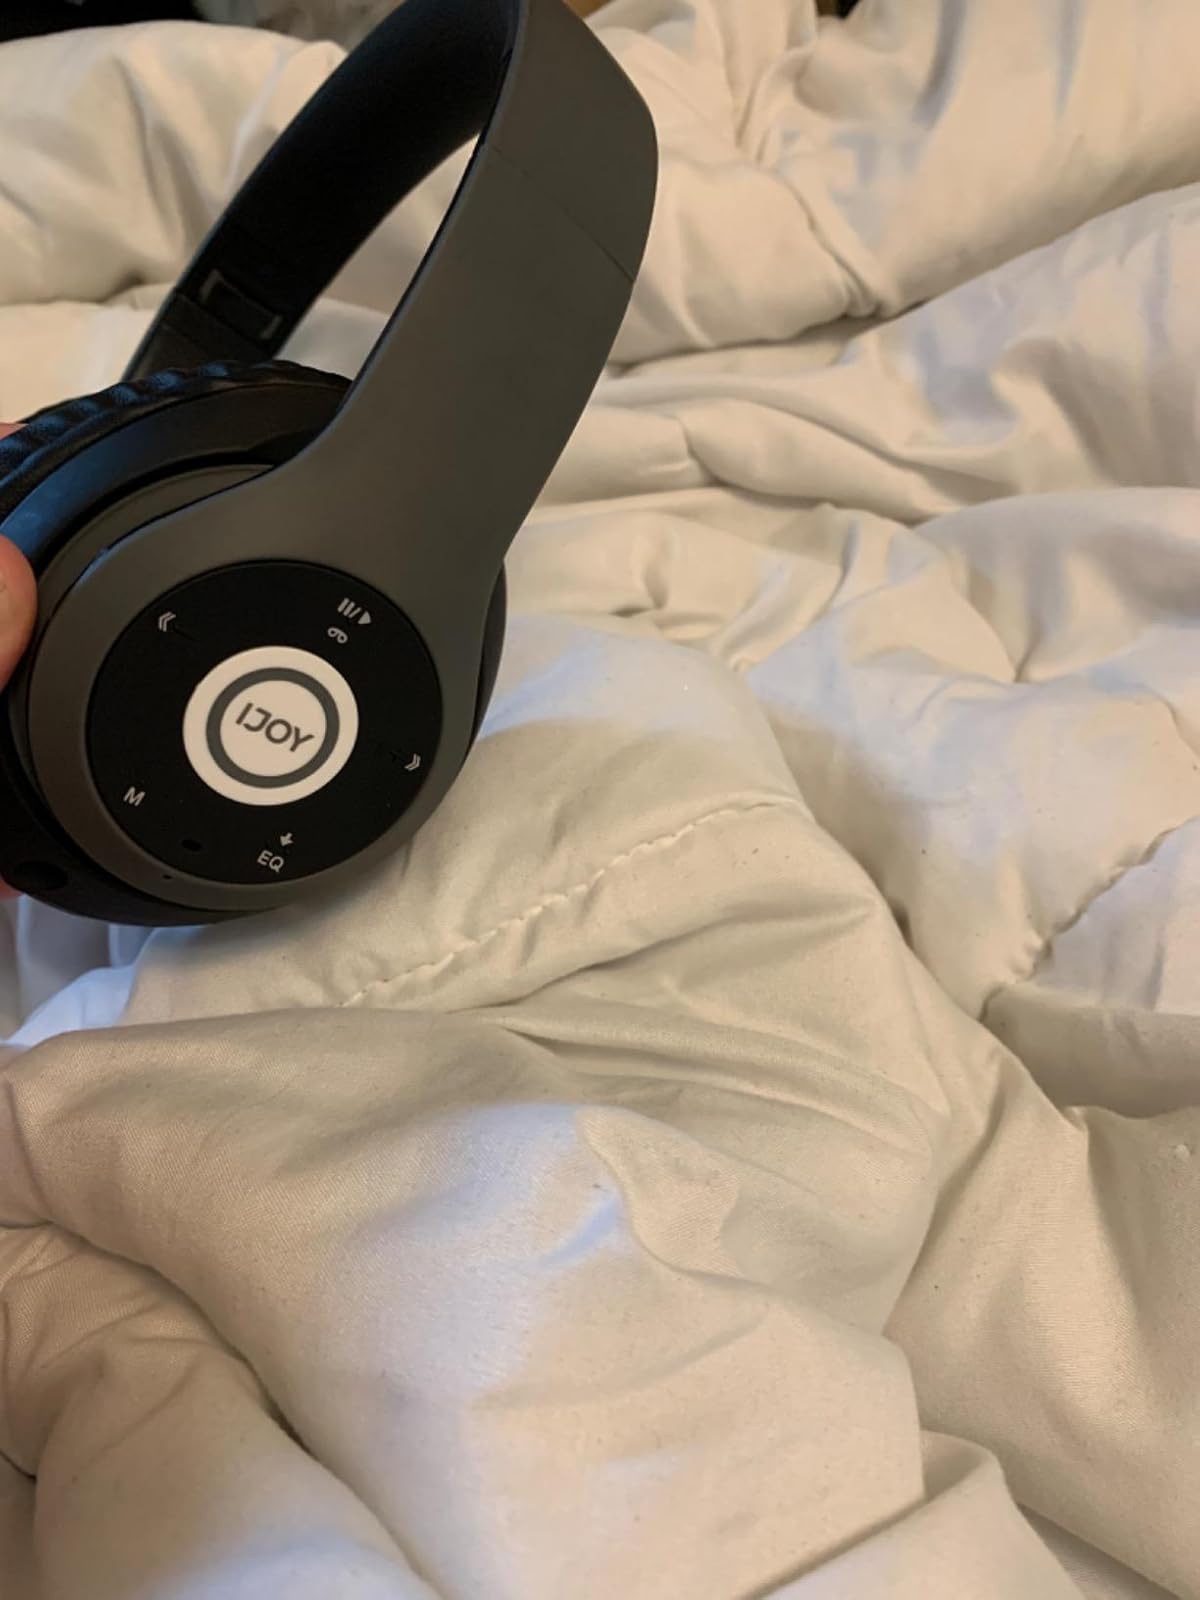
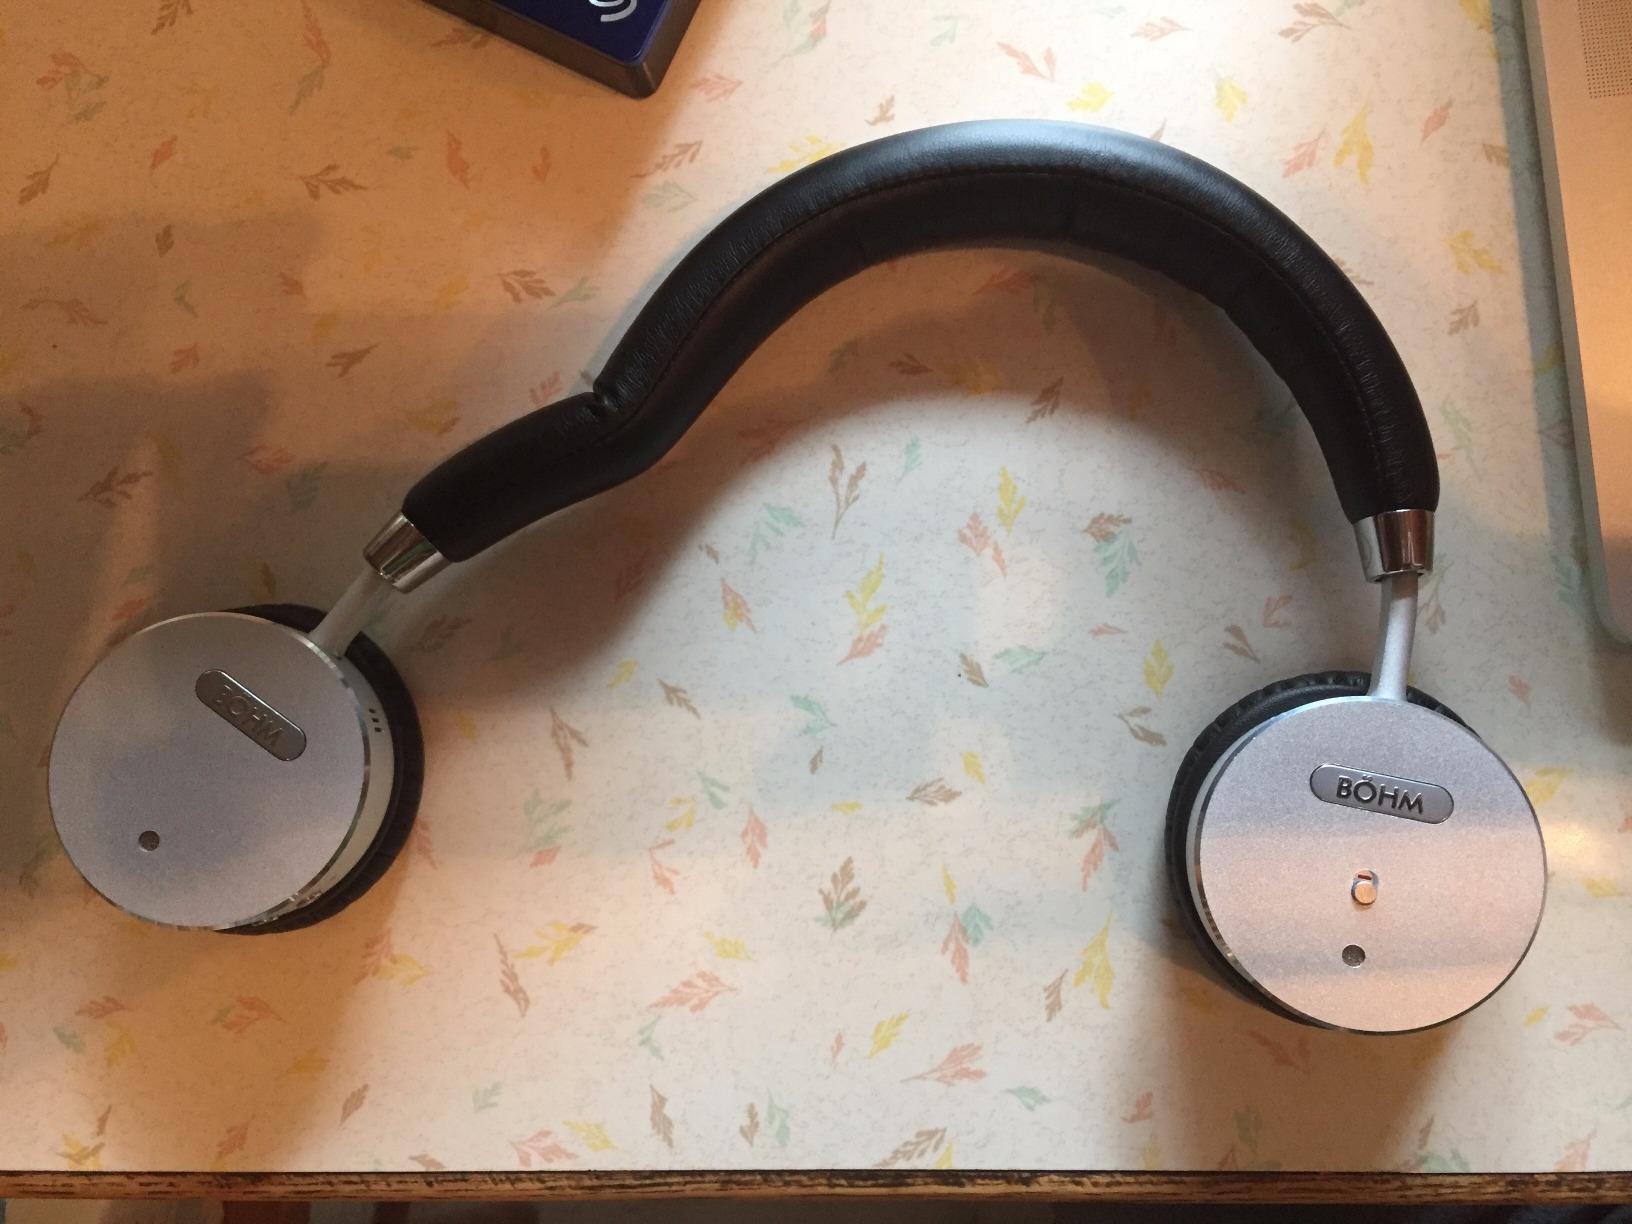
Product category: headphones
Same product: no